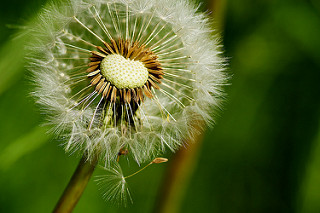
Flower: dandelion